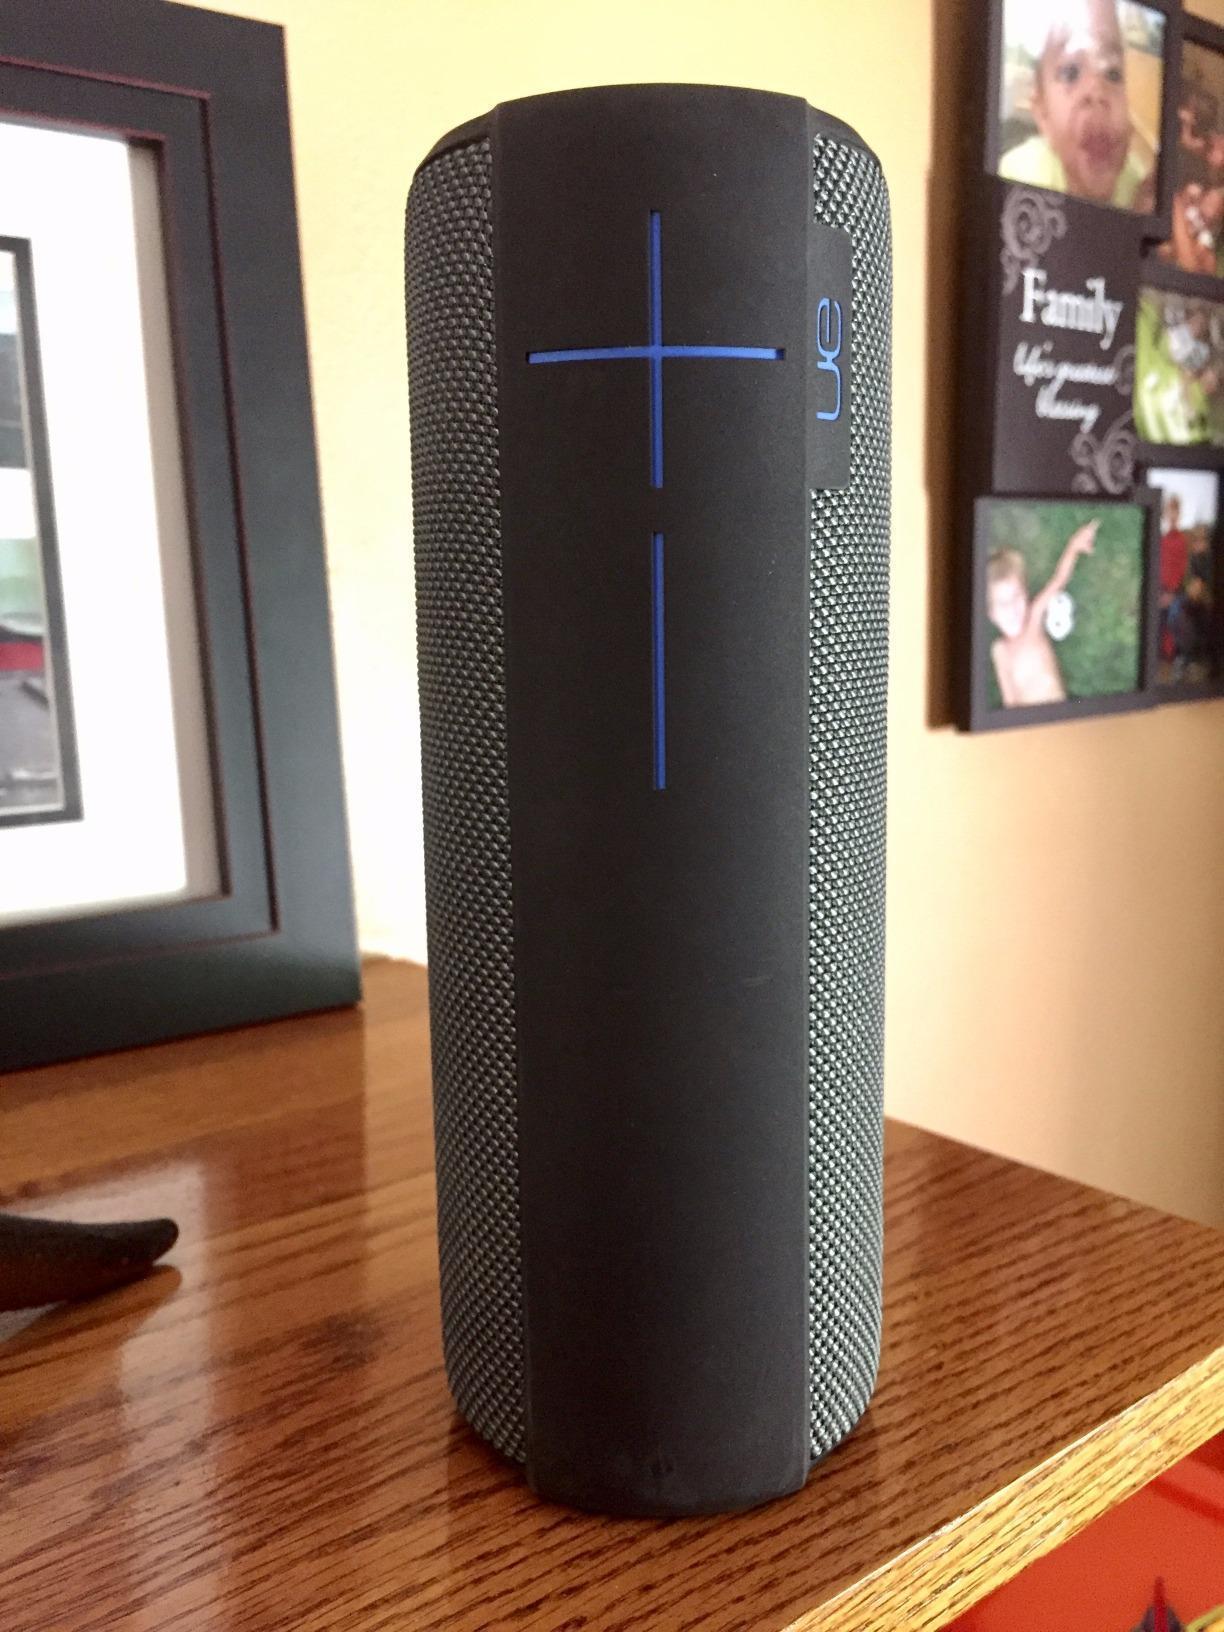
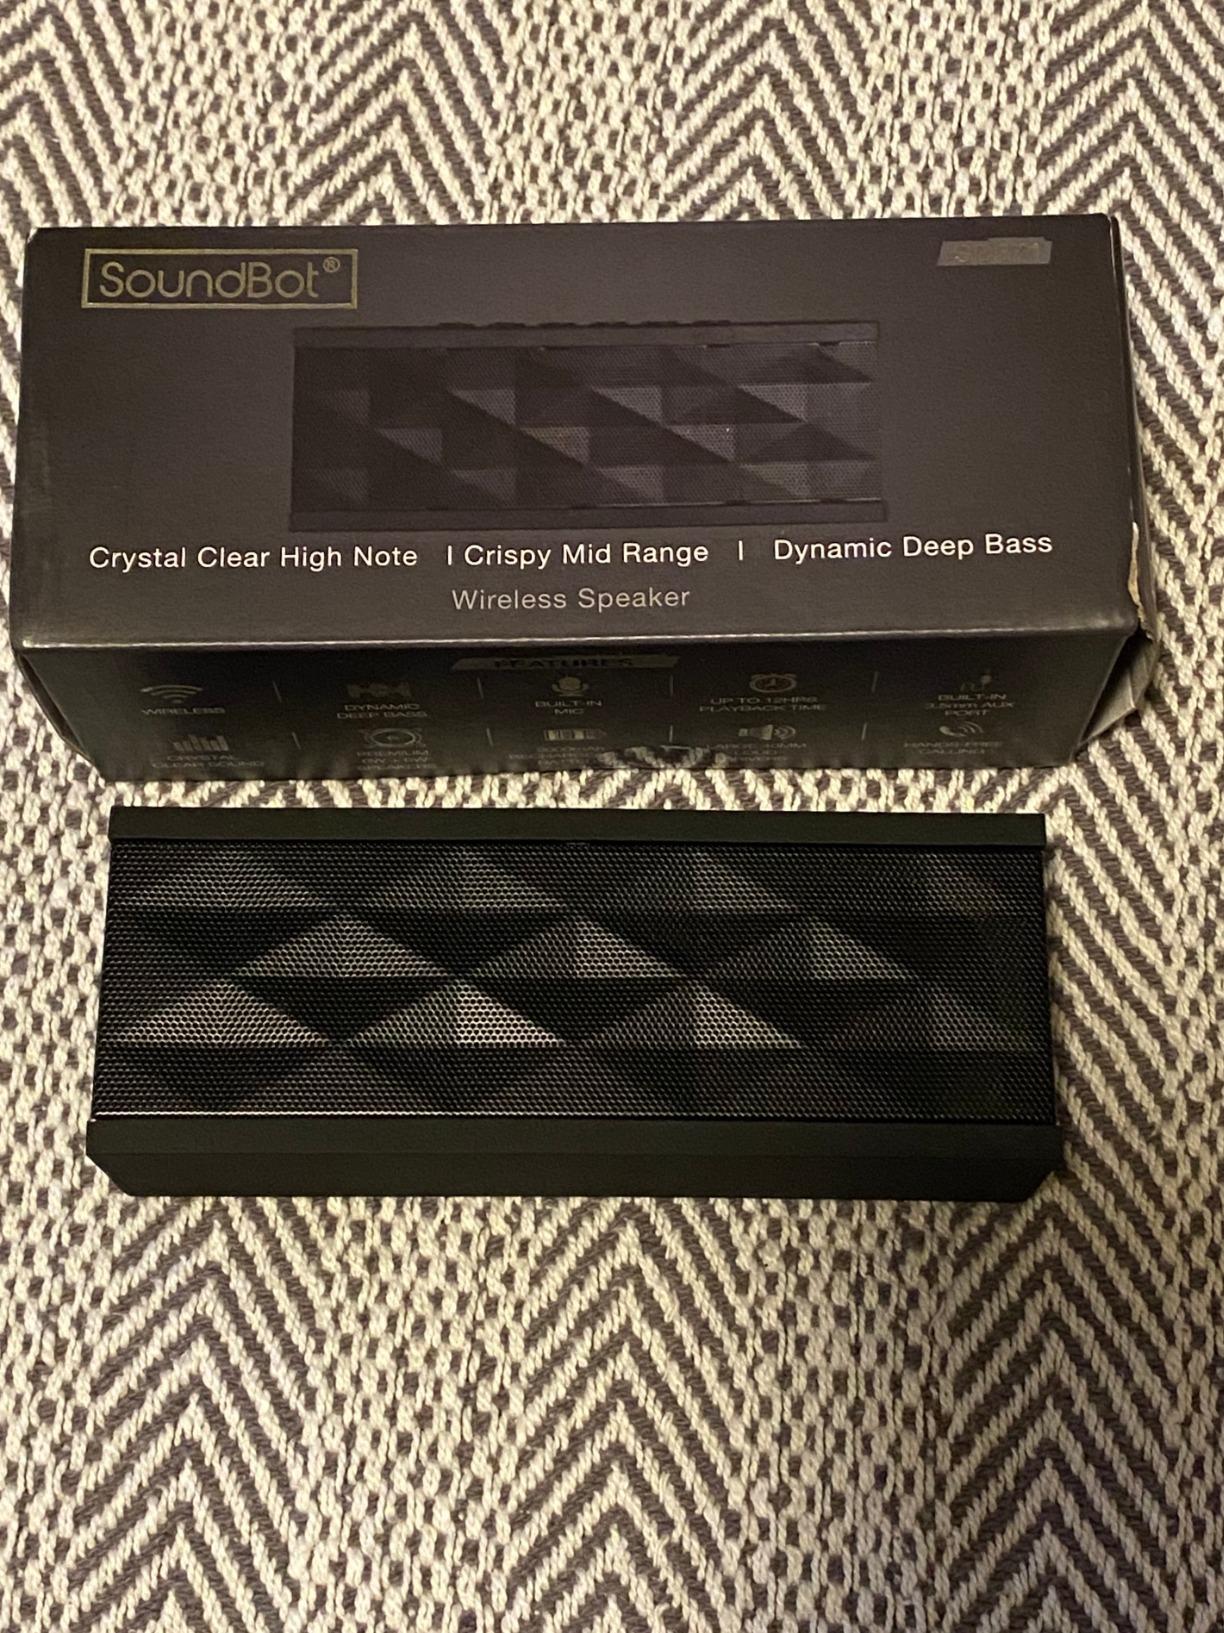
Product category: speaker
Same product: no